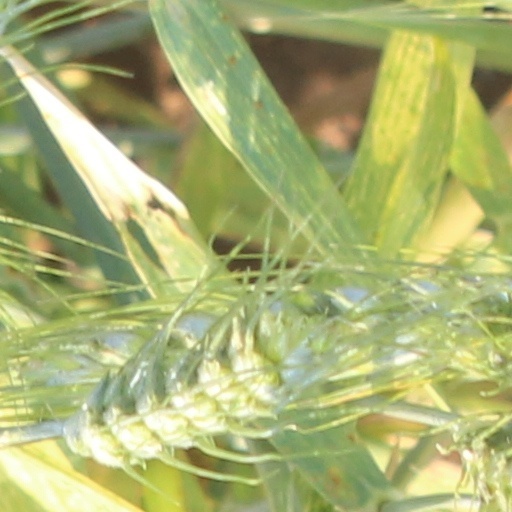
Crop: wheat